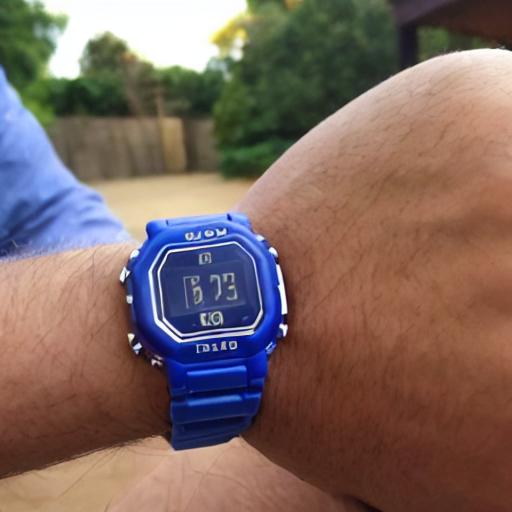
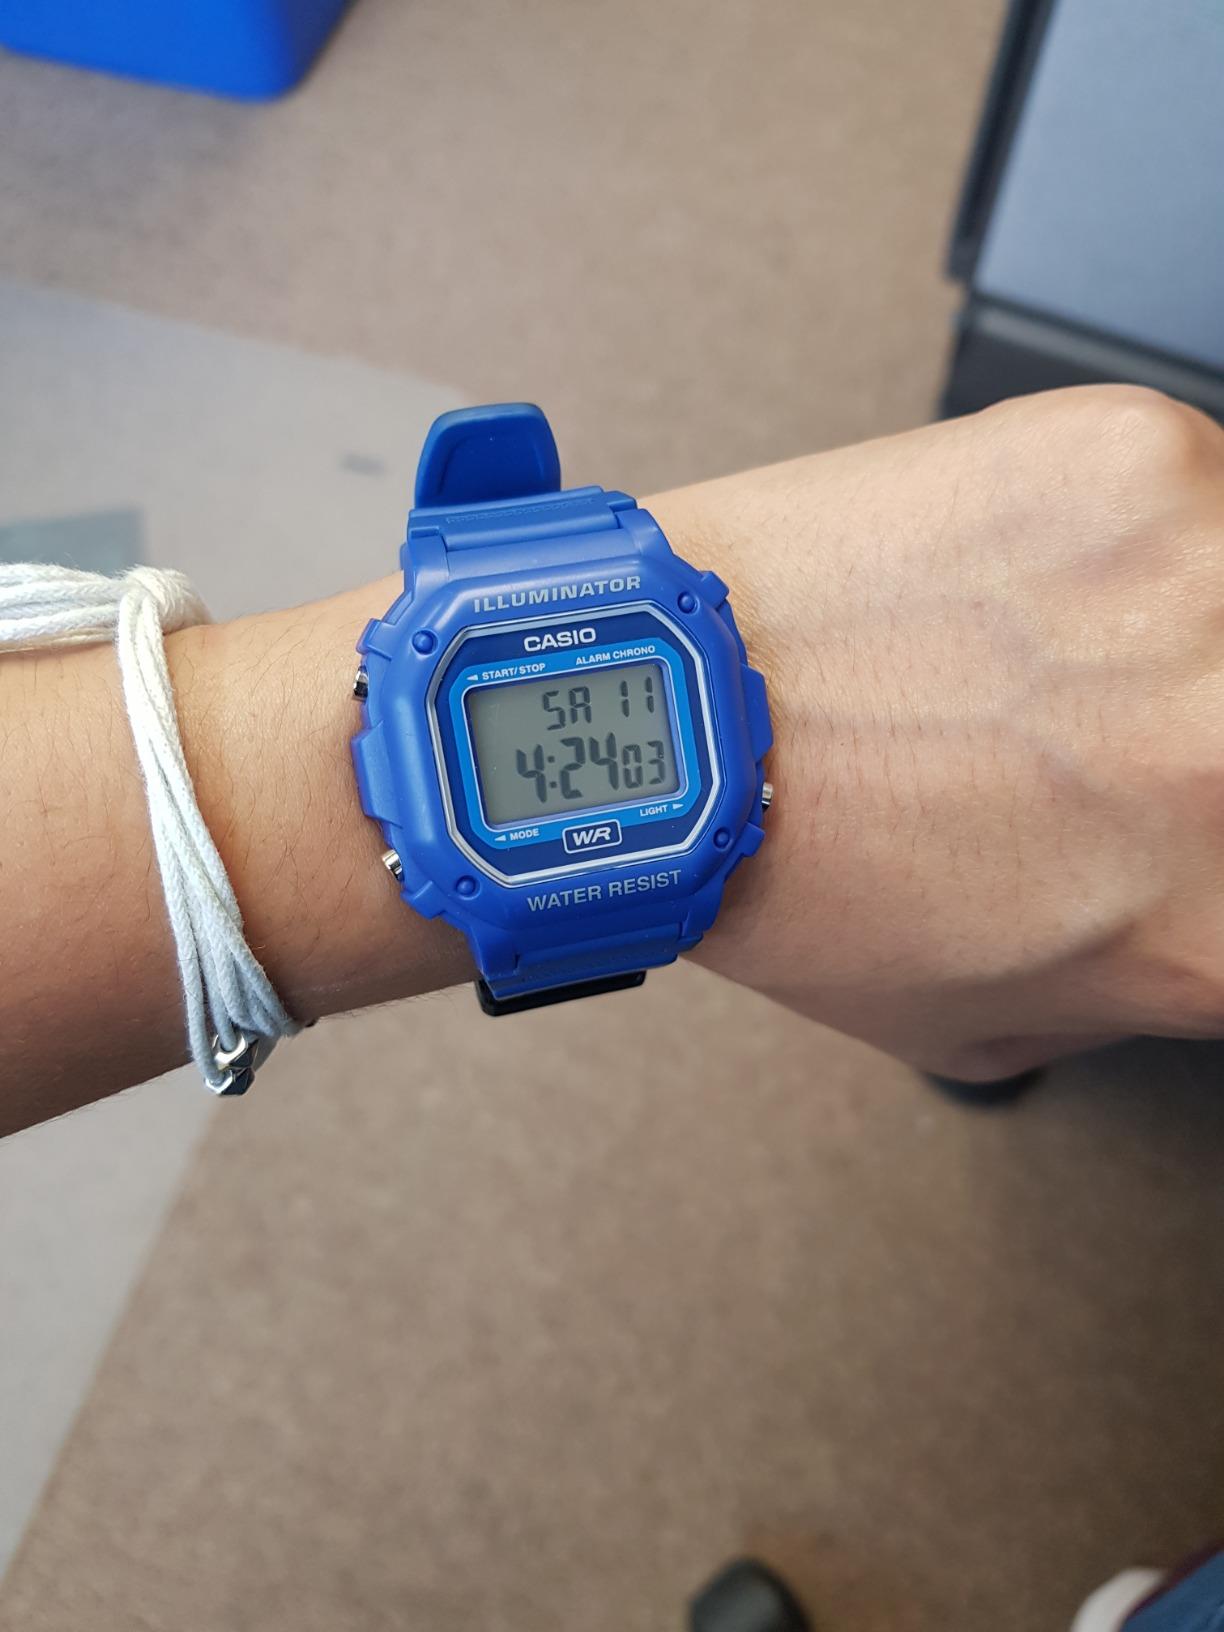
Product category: accessories_watch
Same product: no